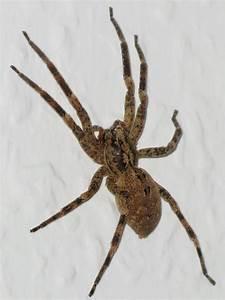
spider